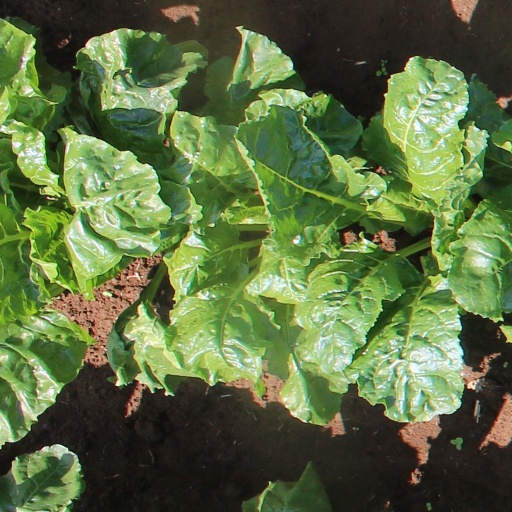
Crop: sugar beet